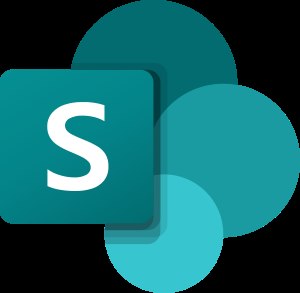
Microsoft SharePoint
MS SharePoint Logo
Microsoft SharePoint er en webbaseret videndelings- og dokumentstyringsportal fra Microsoft. Det kan benyttes til at konstruere websteder, hvor man kan udveksle oplysninger med andre og samarbejde med andre om dokumenter, samt tilgå specialiserede webdele som blogs, wikis, opgavelister og diskussionsfora via en browser. SharePoint er ikke tiltænkt at skulle erstatte den normale filserver, men som et samlingssted for deling af information.